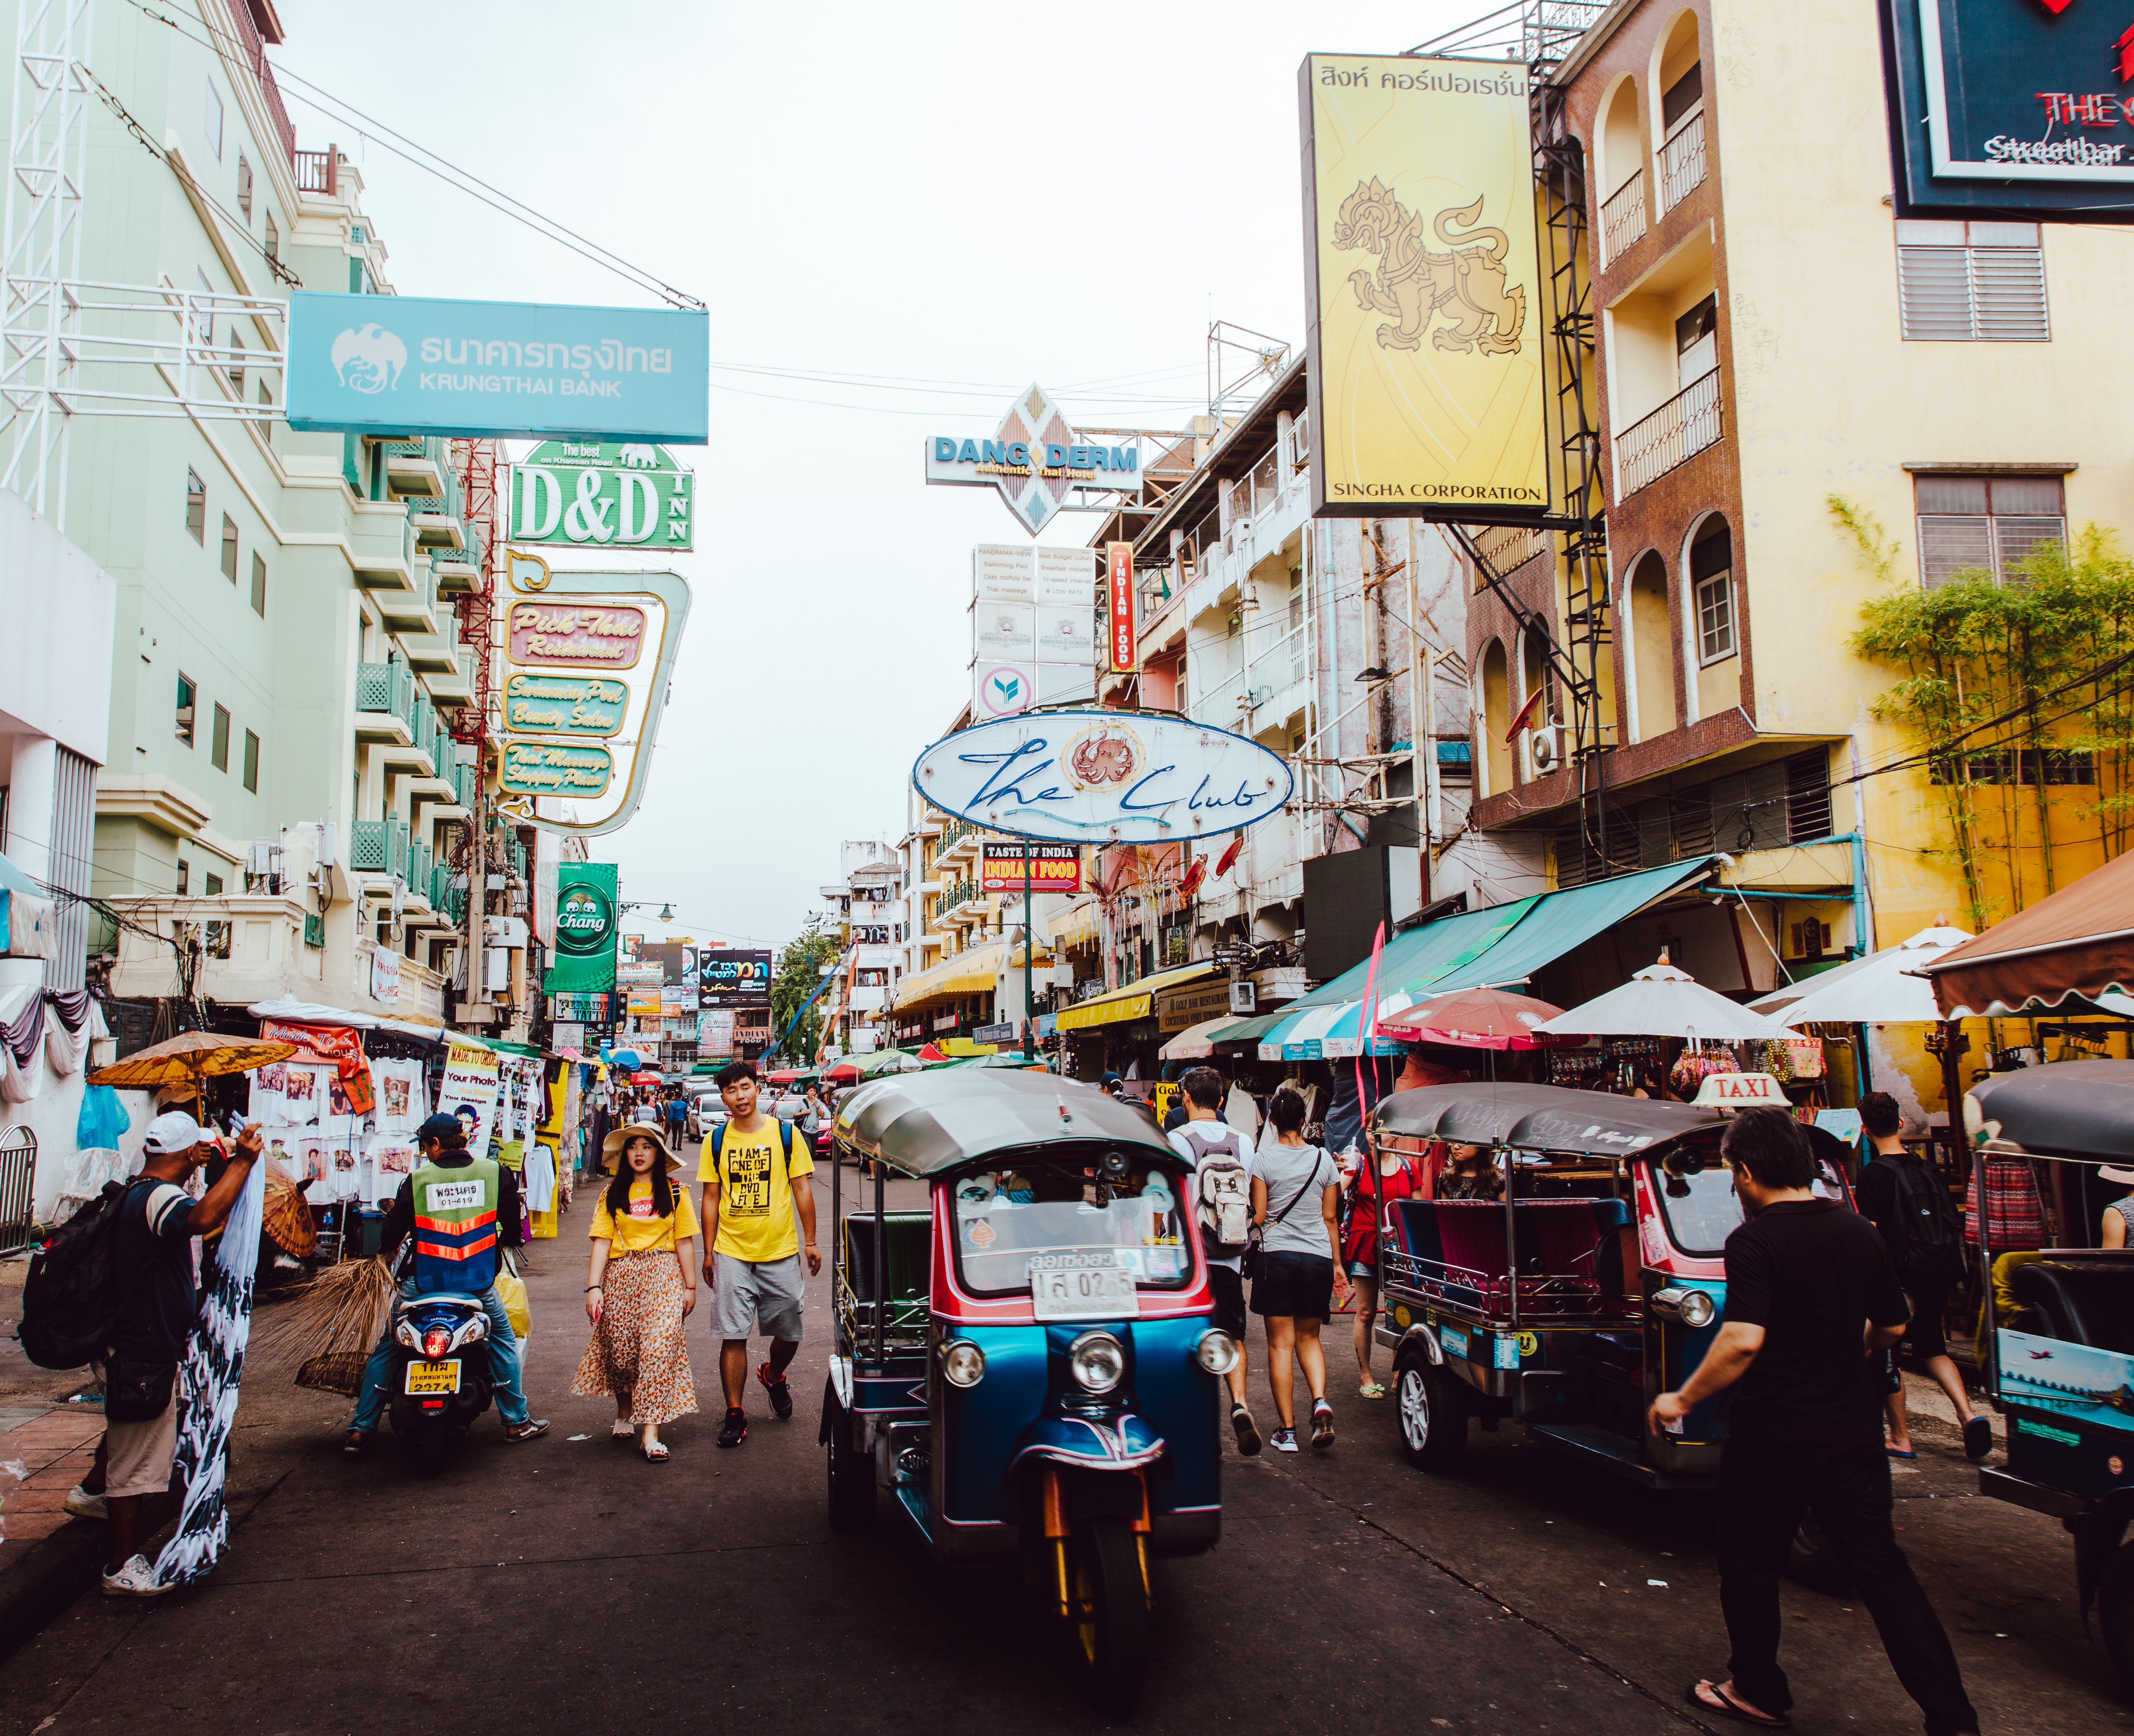
thailand, building, sky, tire, wheel, infrastructure, vehicle, temple, motor vehicle, yellow, travel, thoroughfare, neighbourhood, road, city, market, metropolitan area, billboard, crowd, metropolis, urban area, marketplace, shopping, traffic, mixed use, pedestrian, retail, lane, event, bazaar, downtown, street, flea market, hawker, tourism, asphalt, fun, rickshaw, vacation, advertising, evening, night, road surface, recreation, motorcycle, service, classic